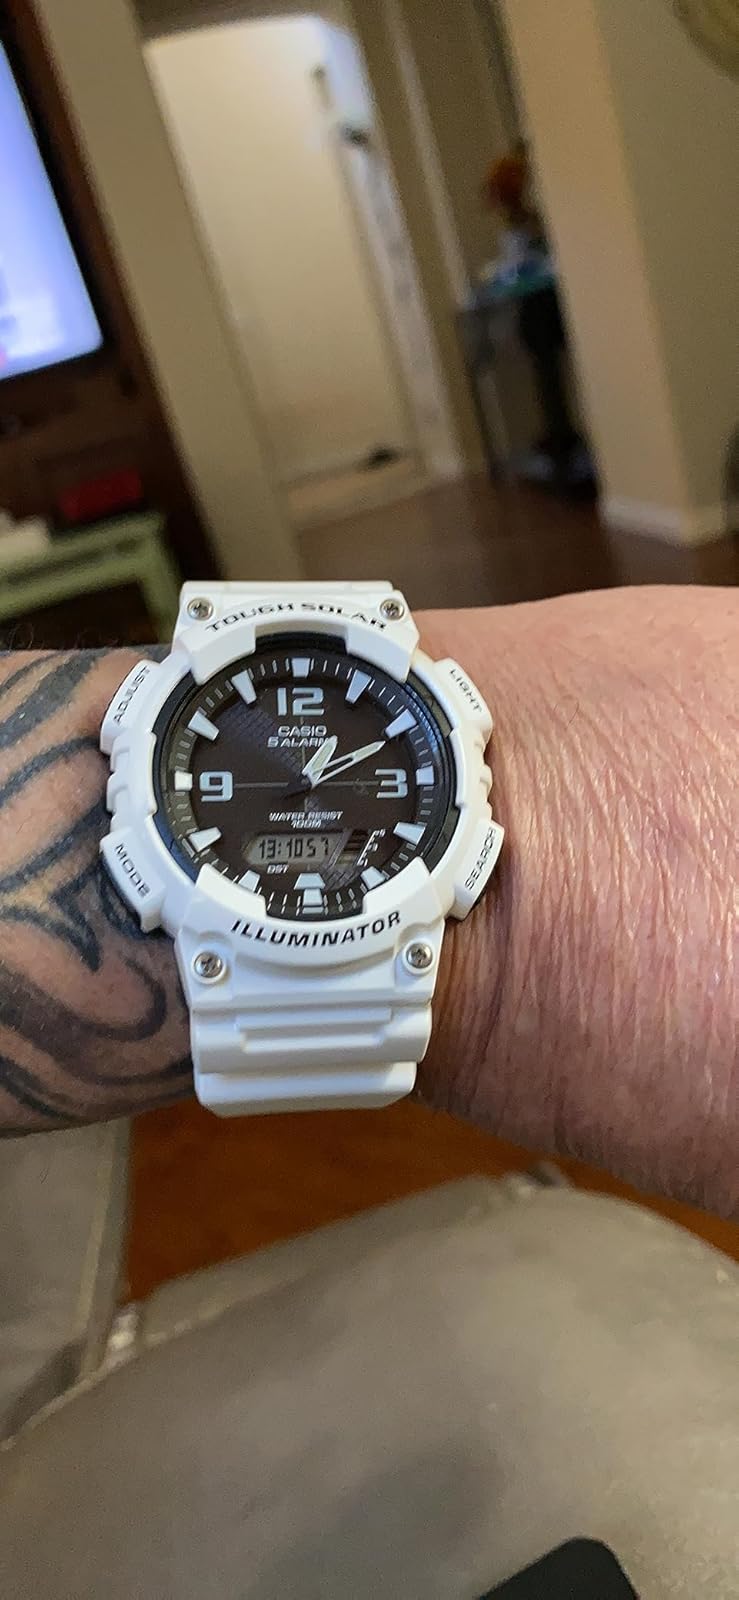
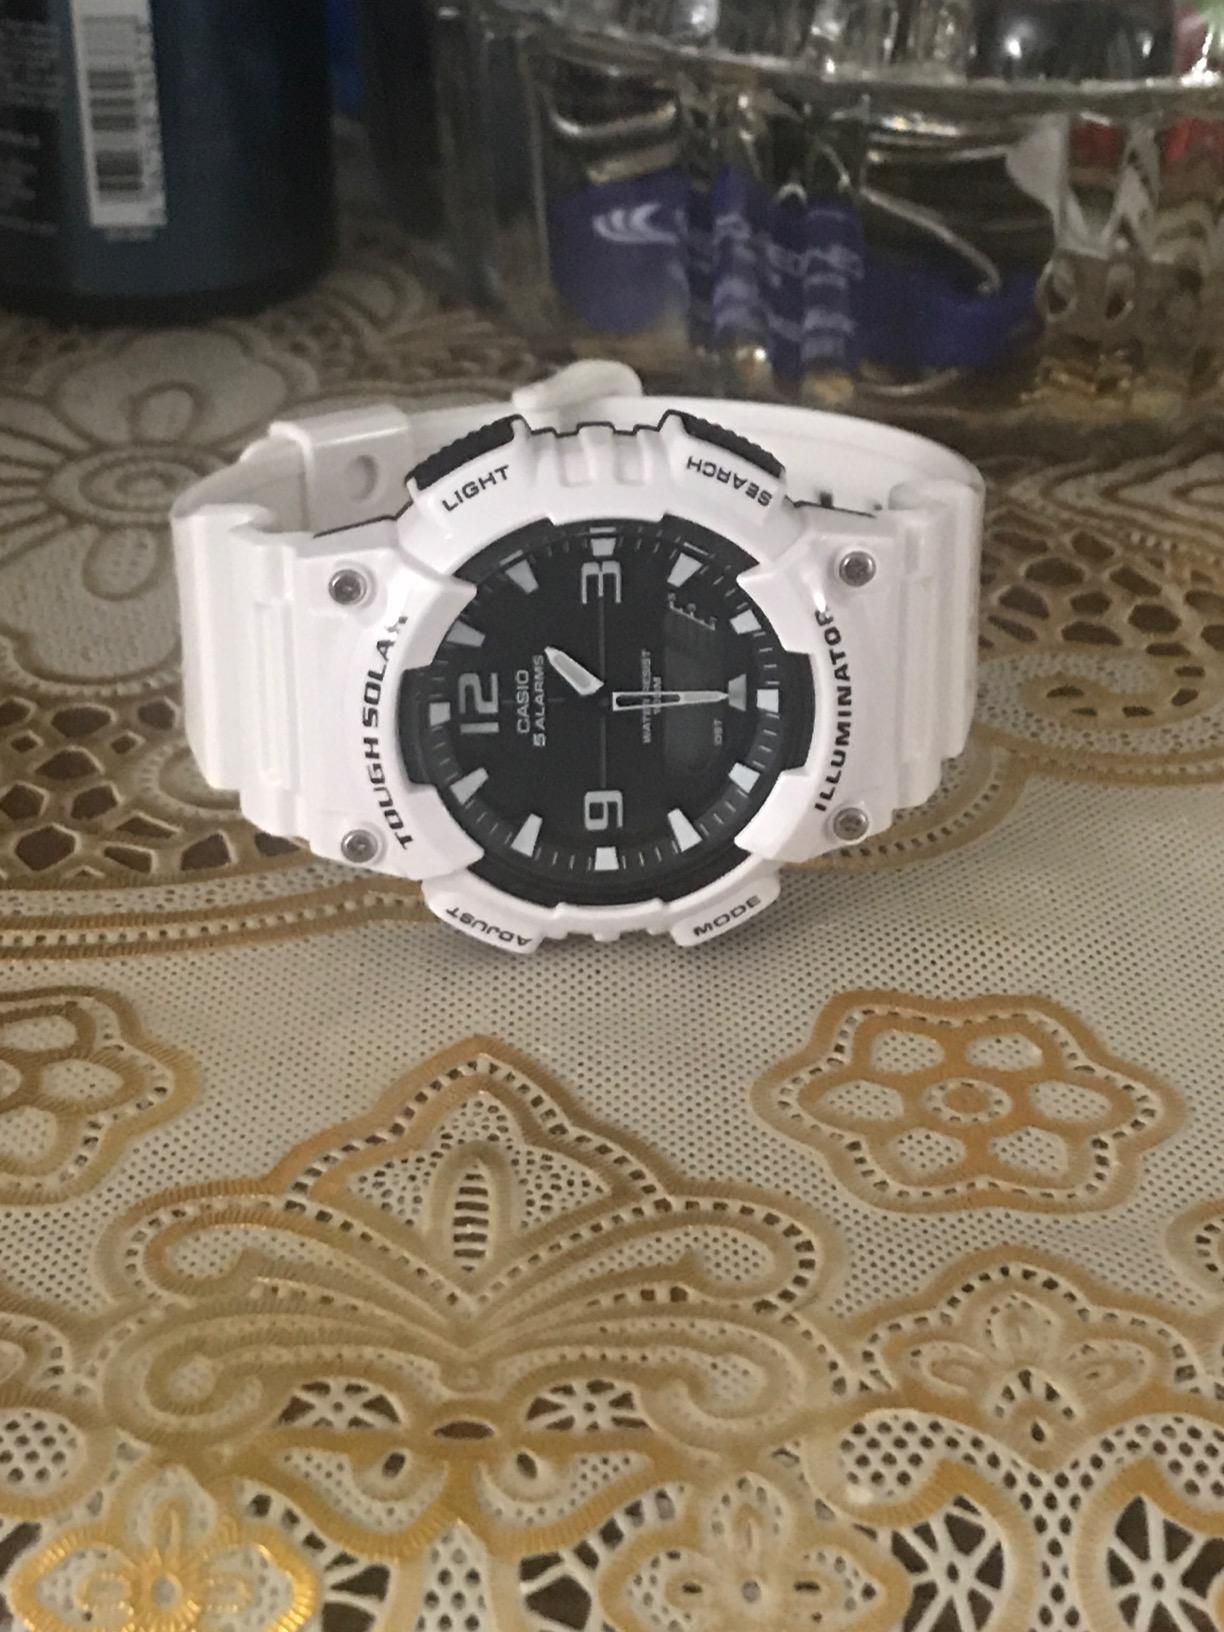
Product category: accessories_watch
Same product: yes